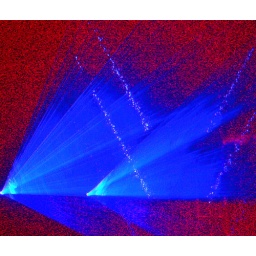
blue fish in red sea